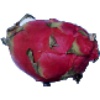
Label: Pitahaya Red 1